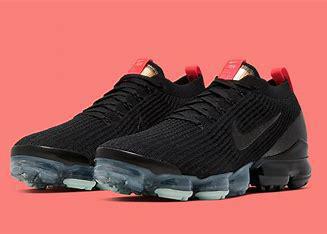
Brand: Nike
Model: Air Vapormax Flyknit 3